Timeline of reactions to the 2020 Hong Kong national security law (January 2021)

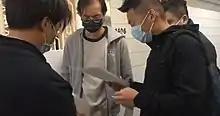
National Security police officers showing documents to Stand News editor-in-chief Chung Pui-kuen on 6 January

National Security Department of the Hong Kong Police dispatched plainclothes officers to the Stand News office, requesting editor-in-chief Chung Pui-kuen to sign a government order demanding documents; Chung declined to elaborate for legal reasons. Later, independent media and Apple Daily were asked to provide information about the primary election candidates within seven days.